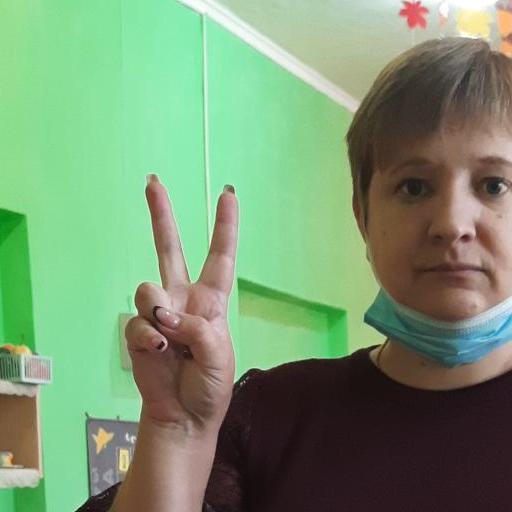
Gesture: peace